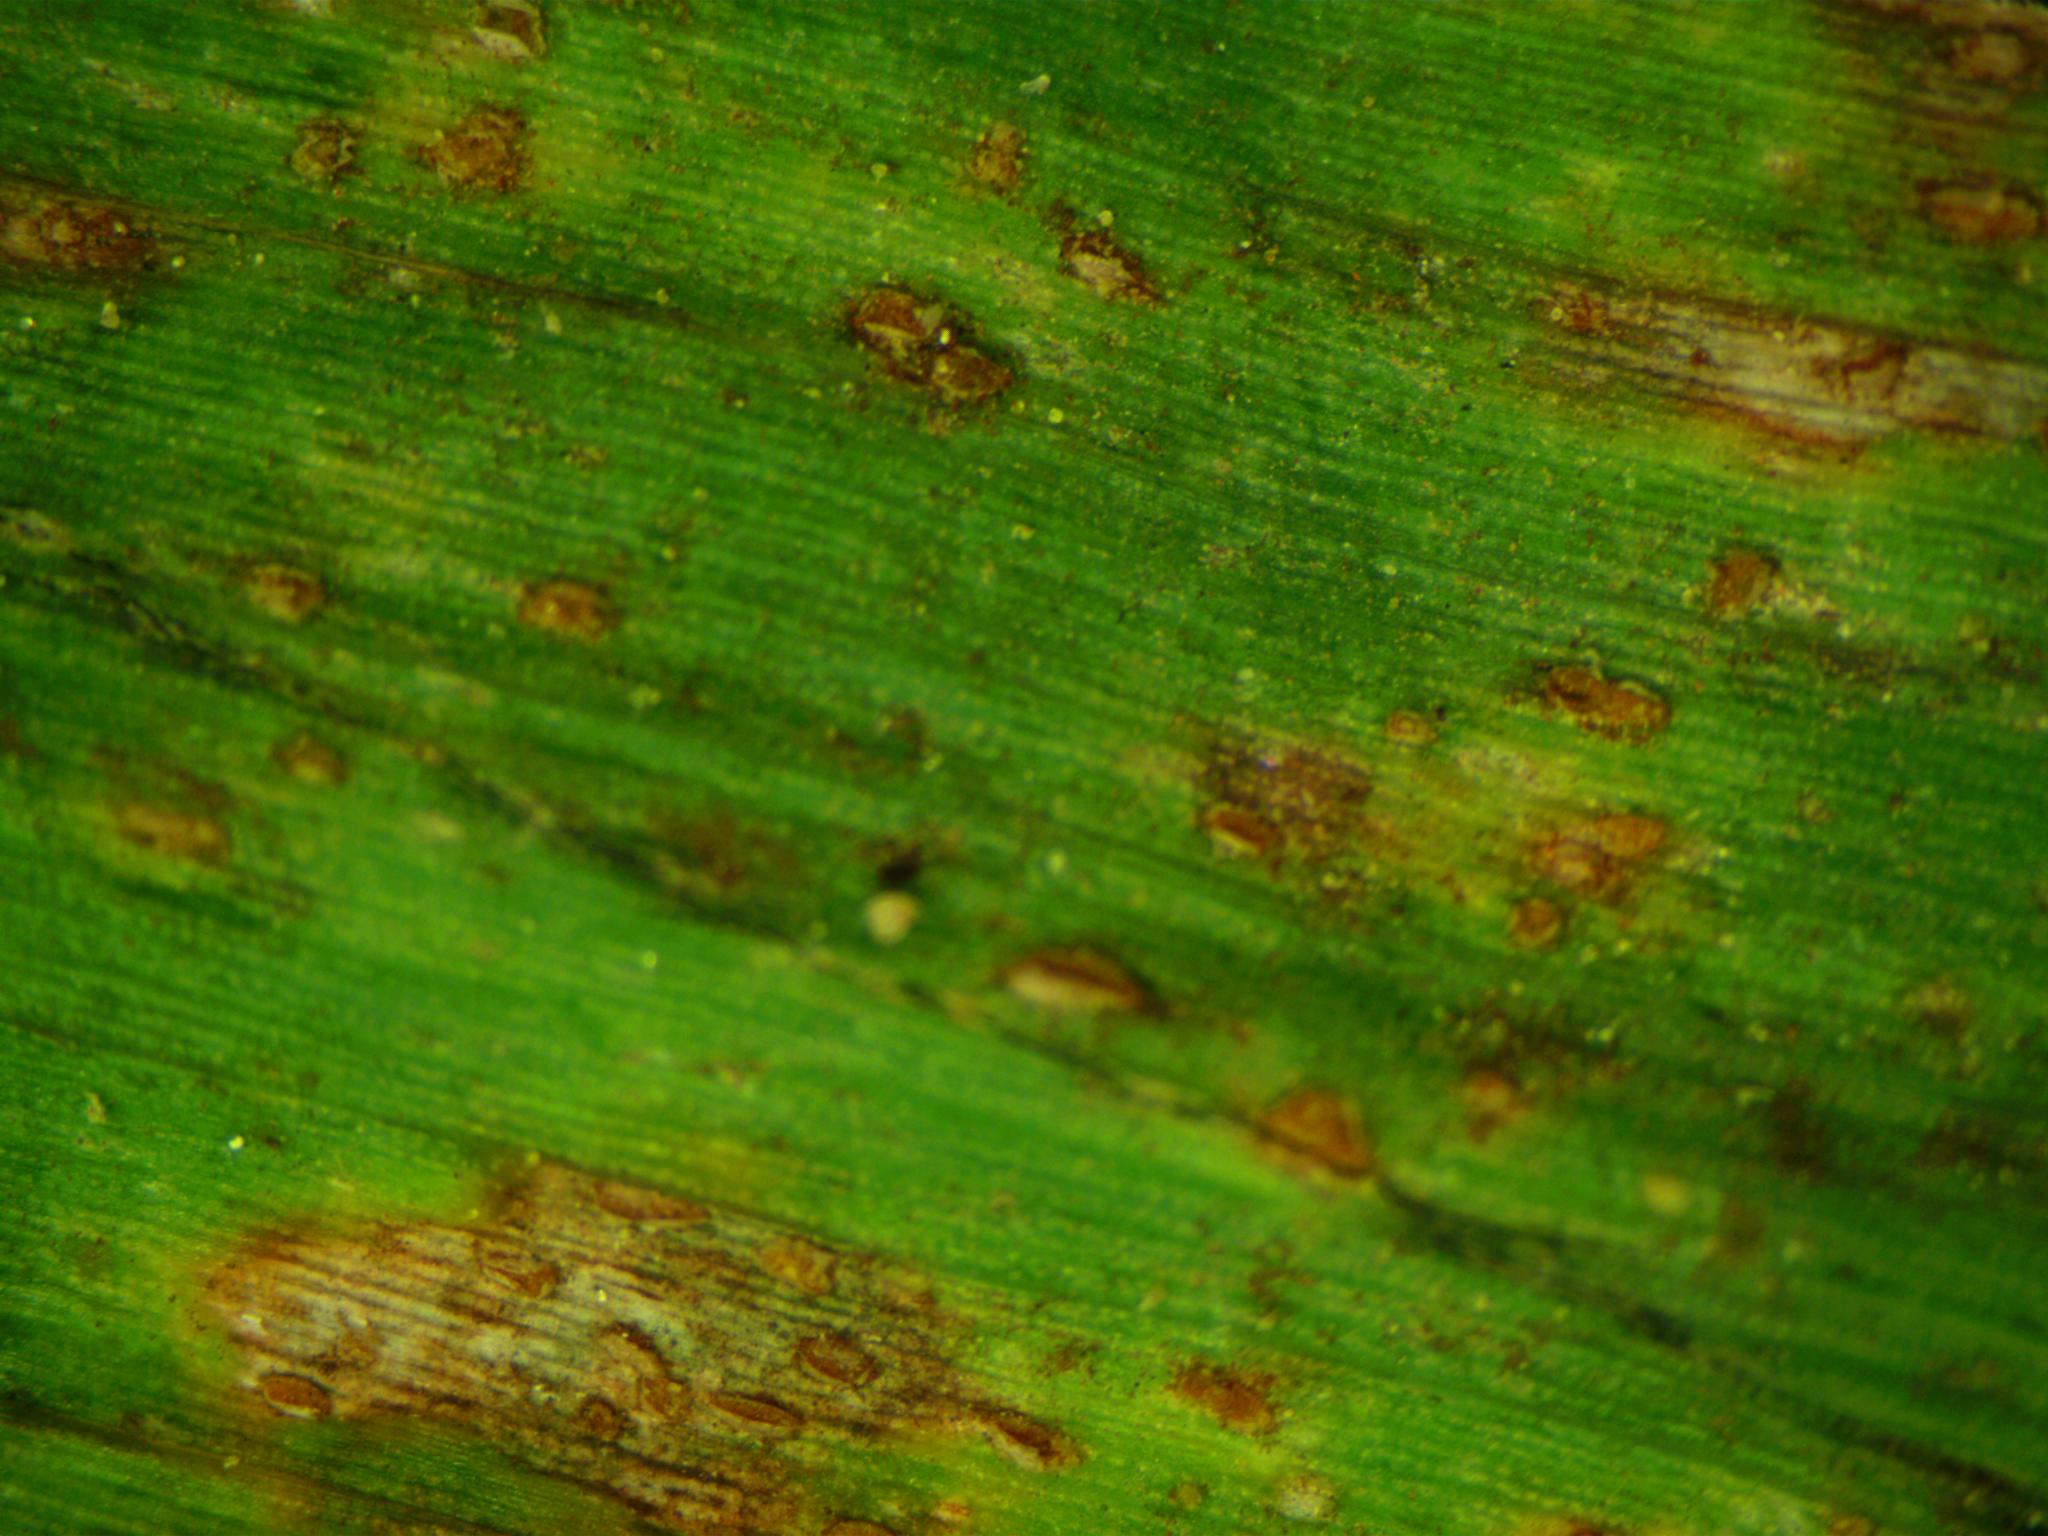
Labels: Corn rust leaf